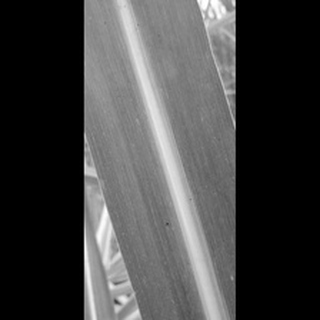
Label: healthy_sugarcane